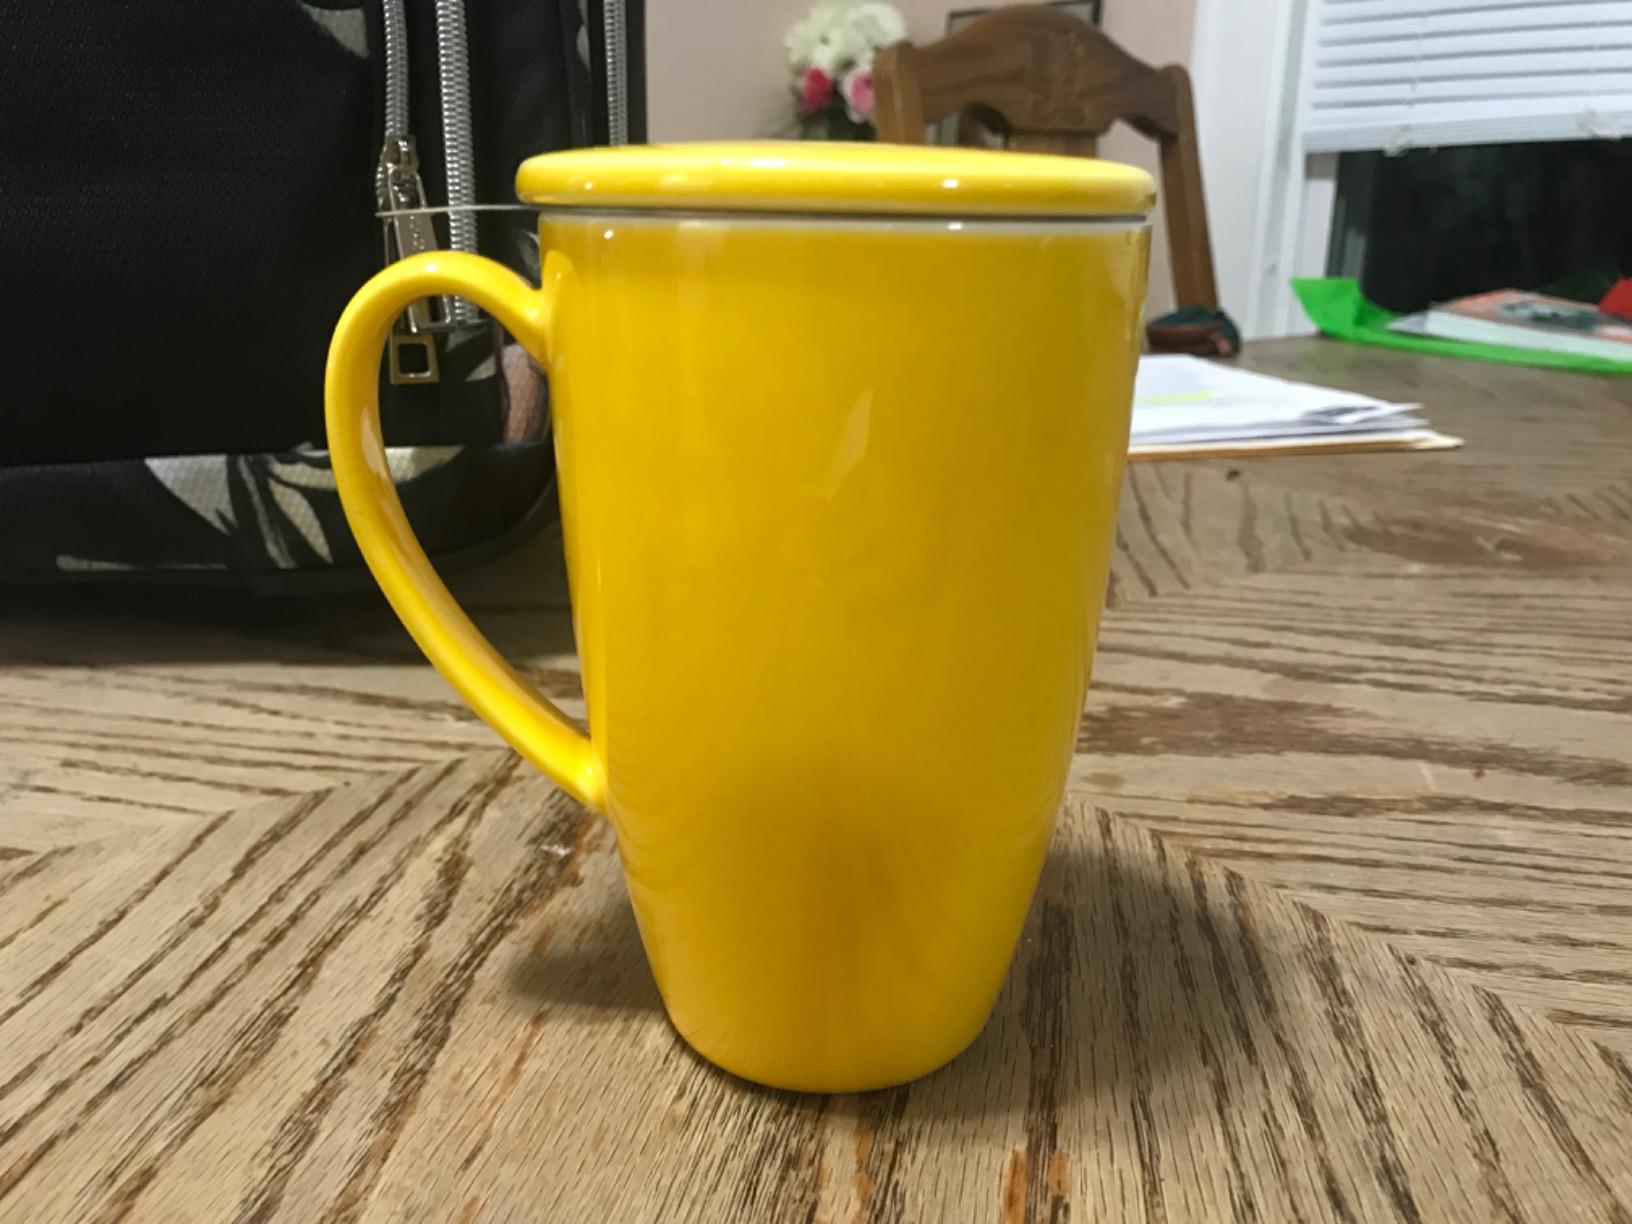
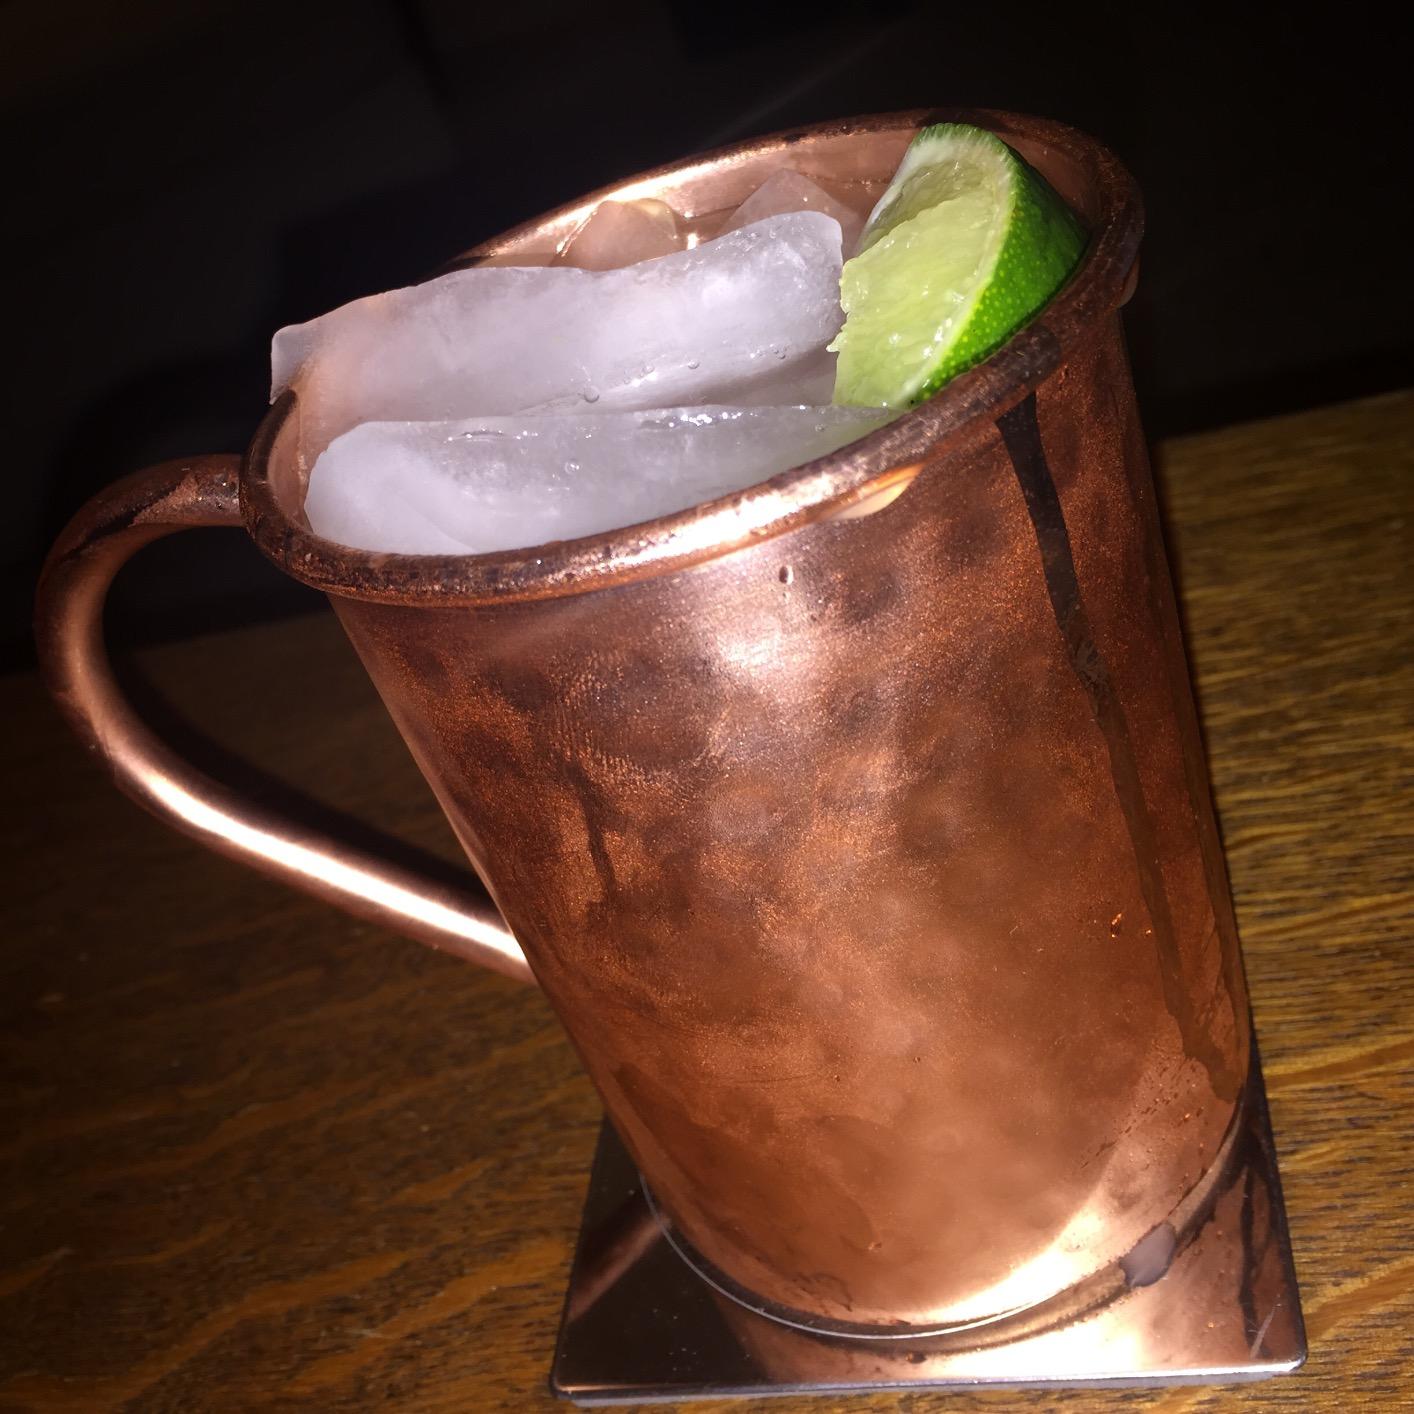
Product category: items_mug
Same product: no